Wantage Code

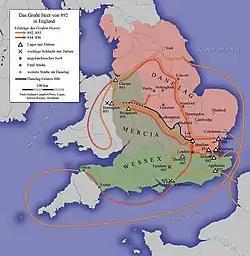
Map of England showing the English realms and Danish districts – from "Cassell's History of England," with the Danelaw in pink.

As a historical source, the code is particularly important for the Danelaw. Within that area itself, the text specifically refers to the Five Boroughs, with clause 1 §1 naming specific fines for "breach of the peace which the ealdorman or the king's reeve establishes in the court of the Five Boroughs". It is generally agreed that the five in question were Lincoln, Stamford, Leicester, Nottingham and Derby, and the code appears to be the earliest reference to the 'Five Boroughs' as an institution.